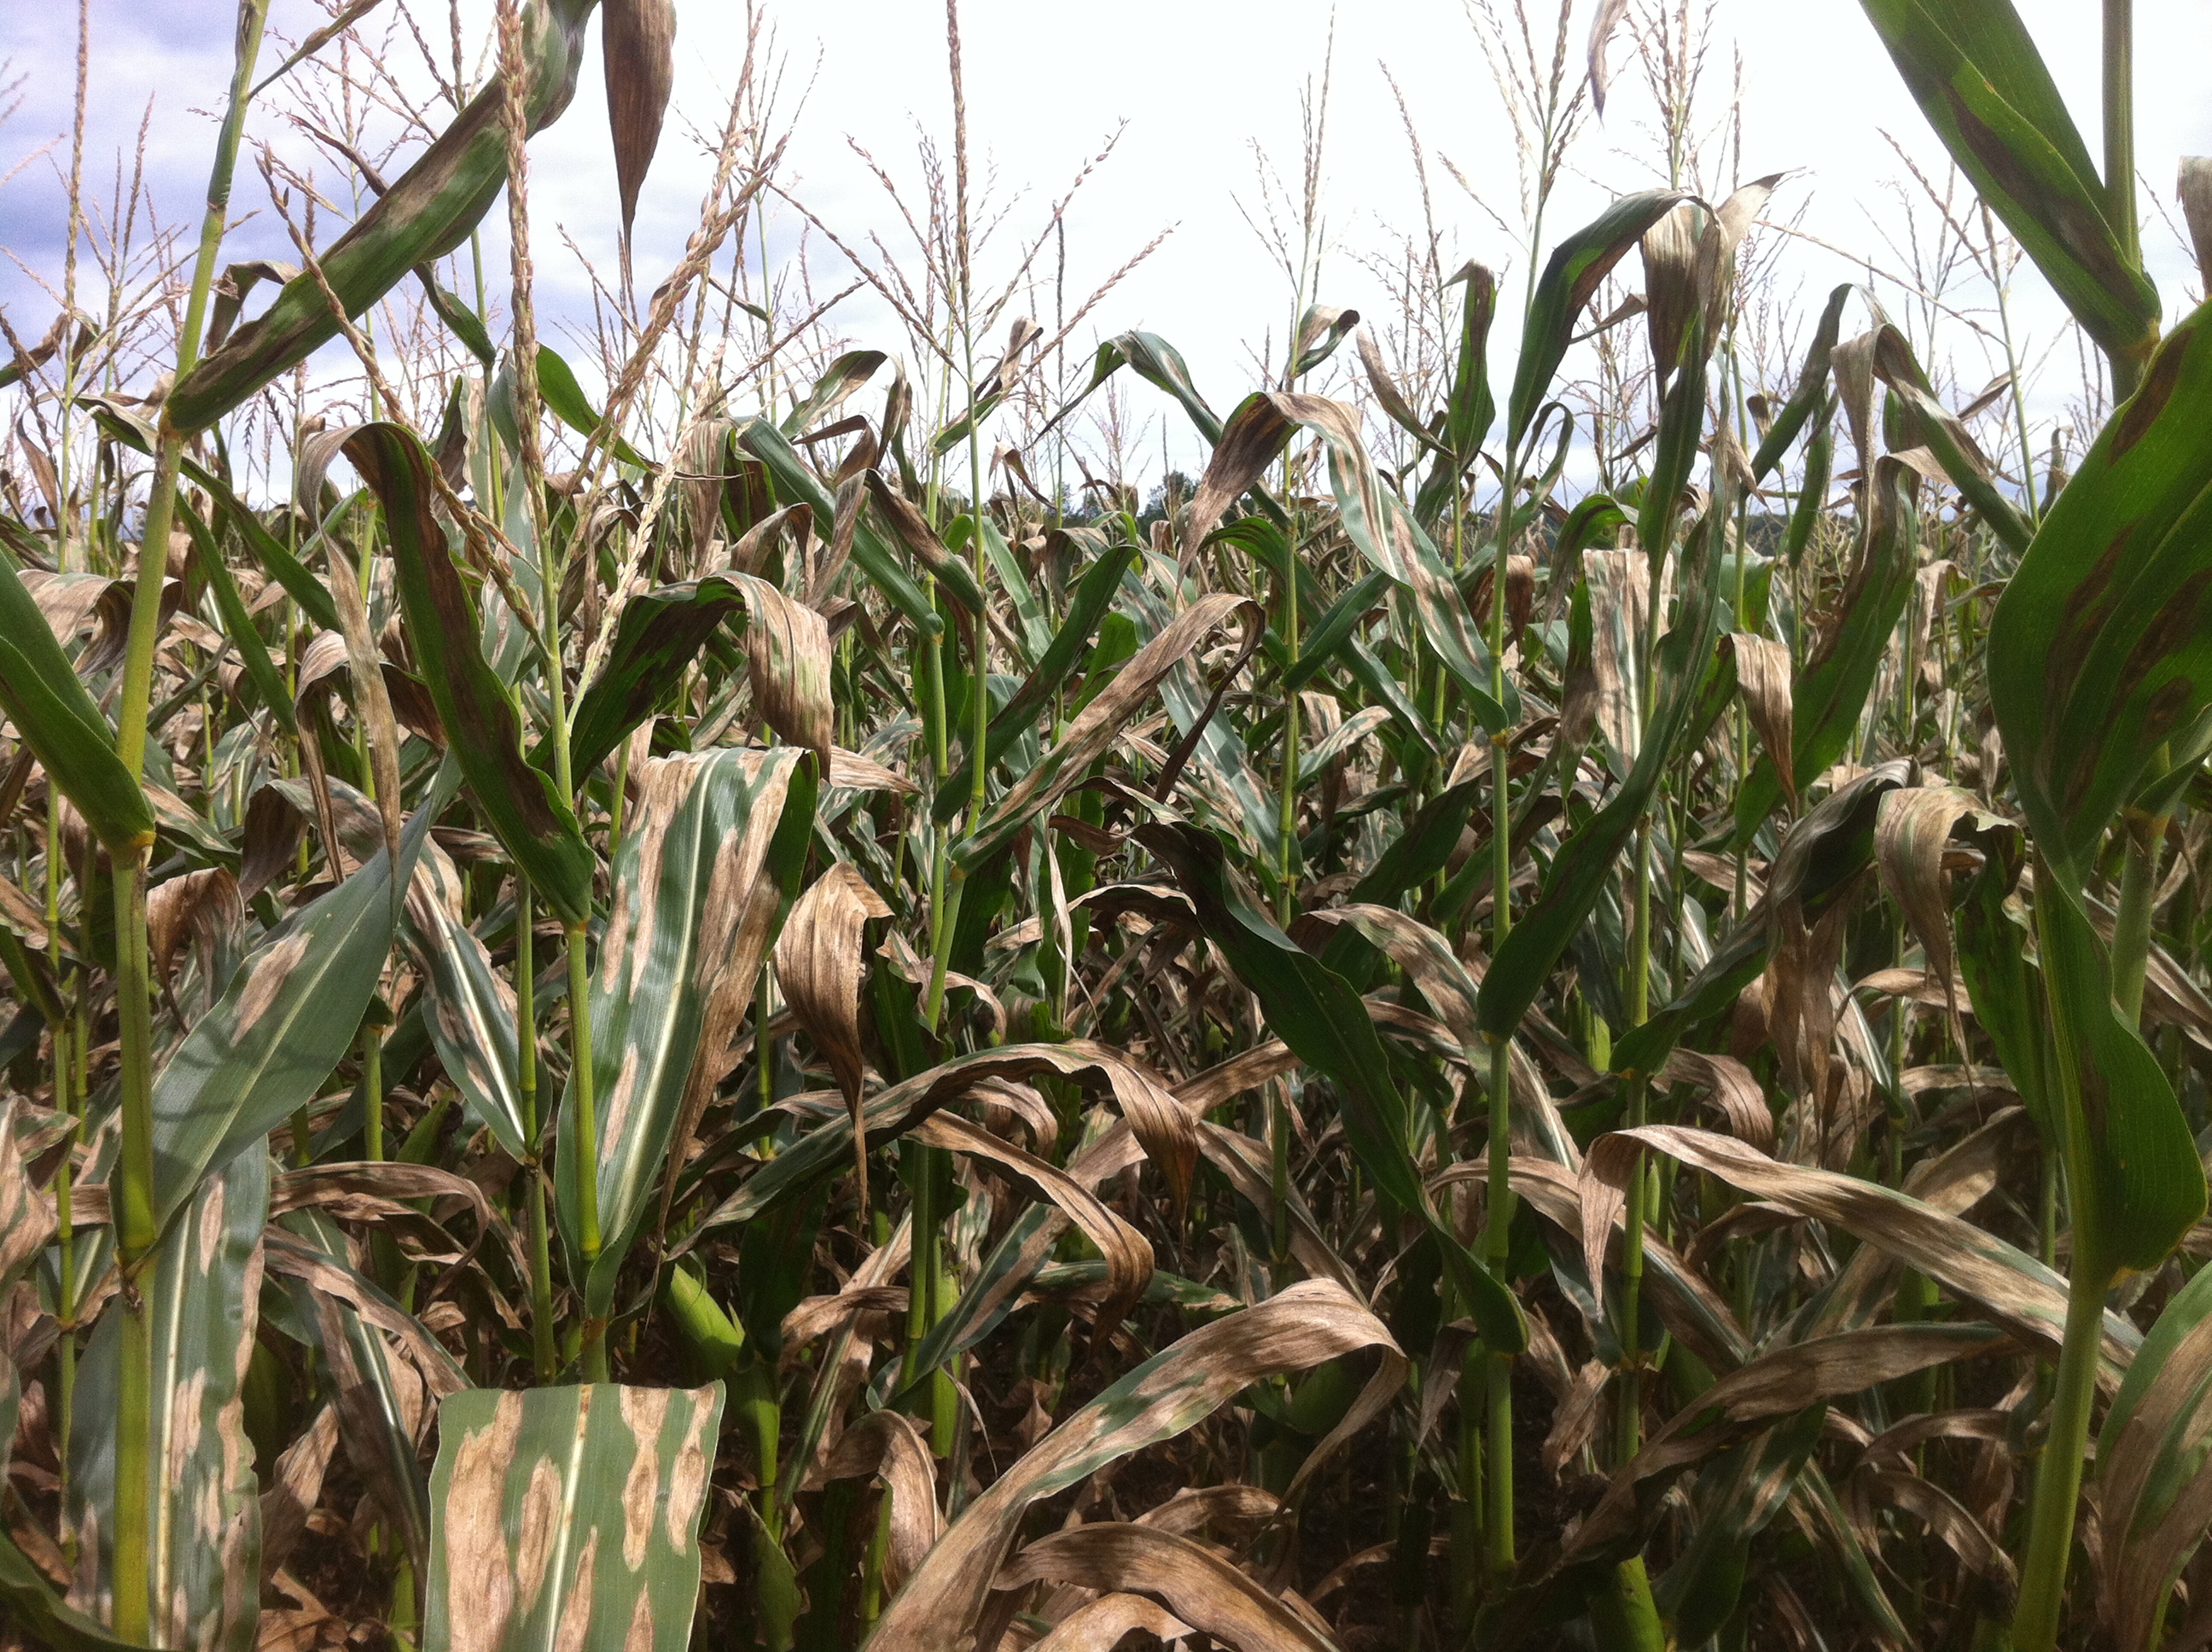
Labels: Corn leaf blight, Corn leaf blight, Corn leaf blight, Corn leaf blight, Corn leaf blight, Corn leaf blight, Corn leaf blight, Corn leaf blight, Corn leaf blight, Corn leaf blight, Corn leaf blight, Corn leaf blight, Corn leaf blight, Corn leaf blight